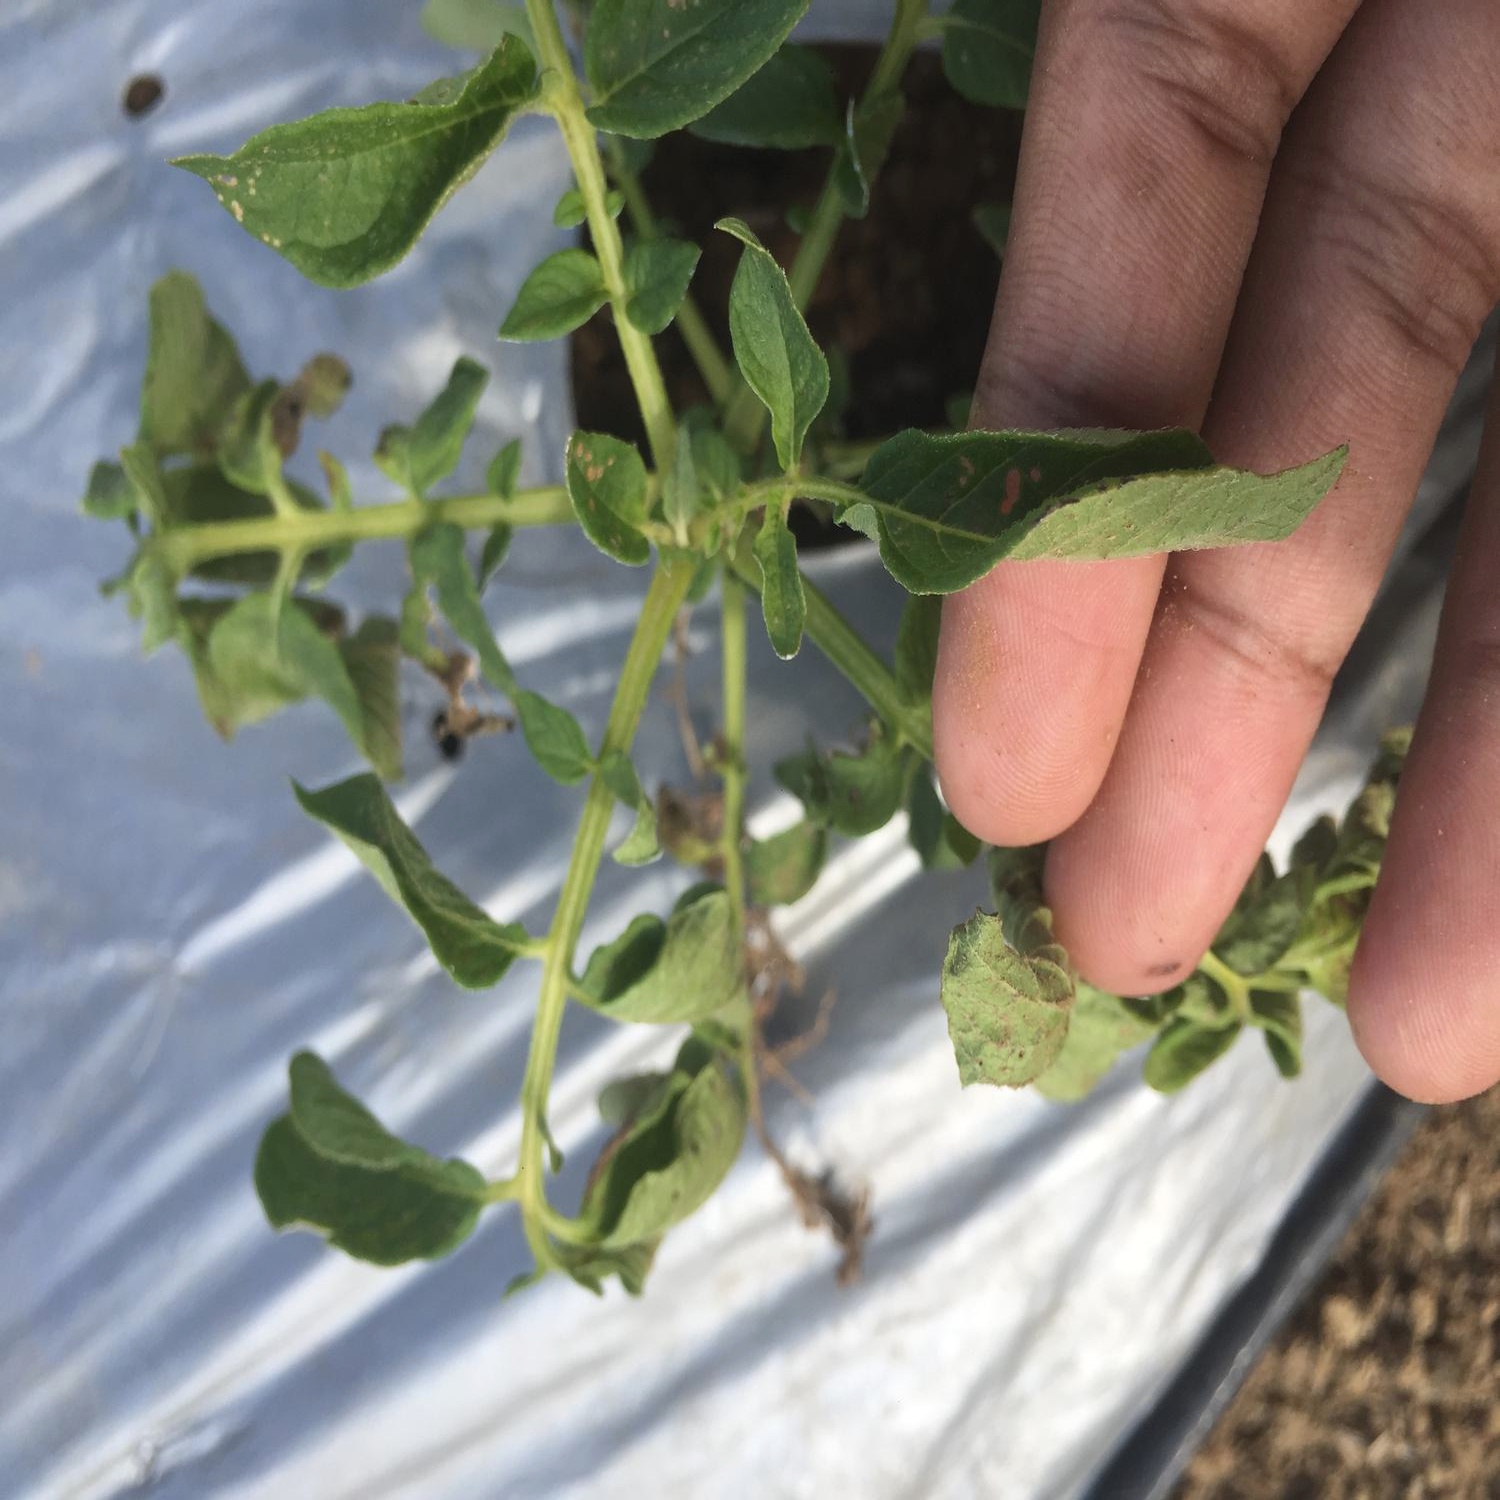
Etiqueta: Pudricion_Parda